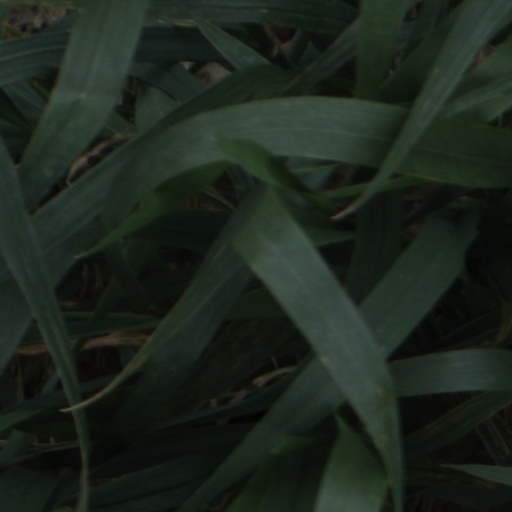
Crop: wheat